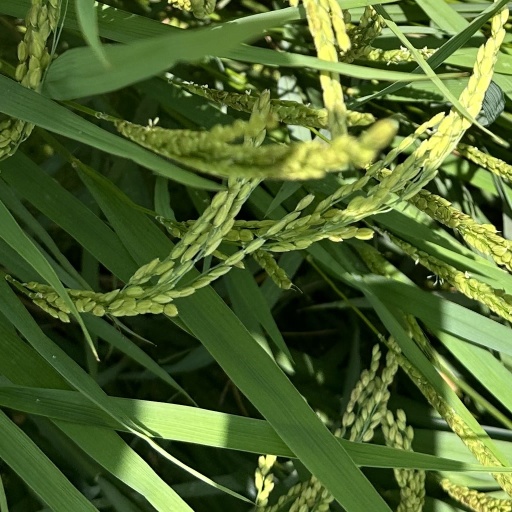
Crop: rice